Pablo Amorsolo

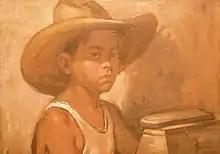
"Limpia Botas" by Pablo Amorsolo, University of Santo Tomas Collection.

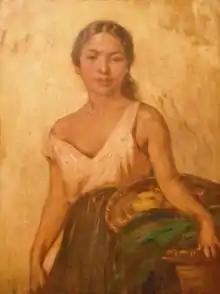
"Fruit Vendor" by Pablo Amorsolo, University of Santo Tomas Collection.

Pablo Amorsolo y Cueto was born in Daet, Camarines Norte to husband and wife Pedro Amorsolo, a book keeper, and Bonifacia Cueto y Vélez. When he was eight years old, his family moved to Manila.